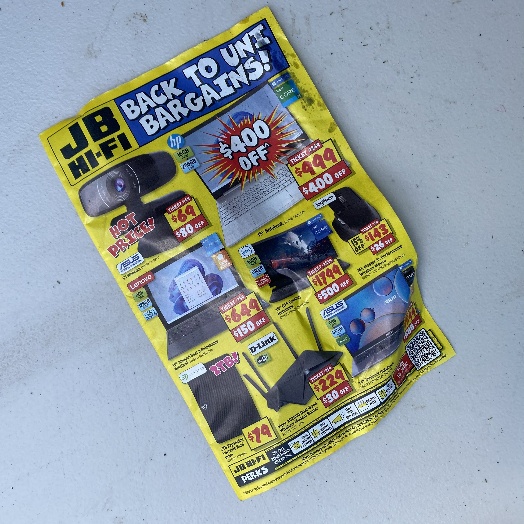
Label: Paper